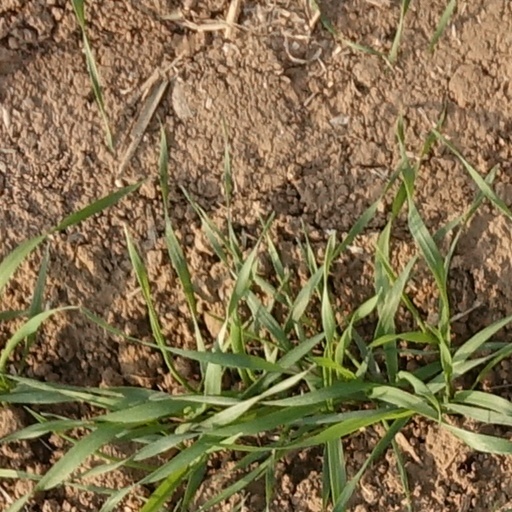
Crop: wheat